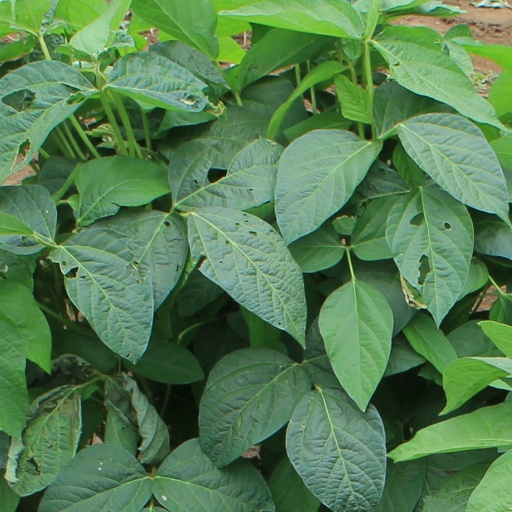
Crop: soybean